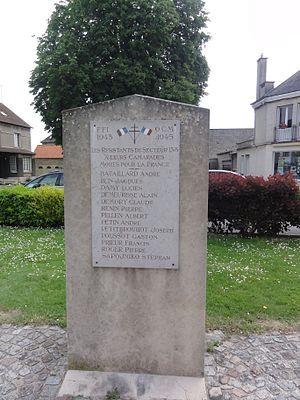
Vic-sur-Aisne monument des résistants
Vic-sur-Aisne [vik syʁ ɛn] est une commune française située dans le département de l'Aisne, en région Hauts-de-France. Bureau centralisateur éponyme du canton, regroupant vingt-cinq communes et 10 625 habitants.
La liste des mémoriaux et cimetières militaires du département de l’Aisne répertorie les cimetières militaires, les mémoriaux ainsi que les stèles, plaques commémoratives et autres monuments qui honorent la mémoire des morts aux combats, des victimes de bombardements ou d’exactions de l'ennemi ainsi que celle de personnels de santé, de chefs militaires ou politiques pendant :